Jiří Georg Dokoupil

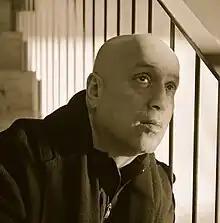
Jiri Georg Dokoupil, 2004

Jiří "Georg" Dokoupil (born 3 June 1954) is a Czech-German painter and graphic artist. He was a founding member of the German artist group "Mülheimer Freiheit" and the Junge Wilde Art movement, which arose in the late 1970s and early 1980s.